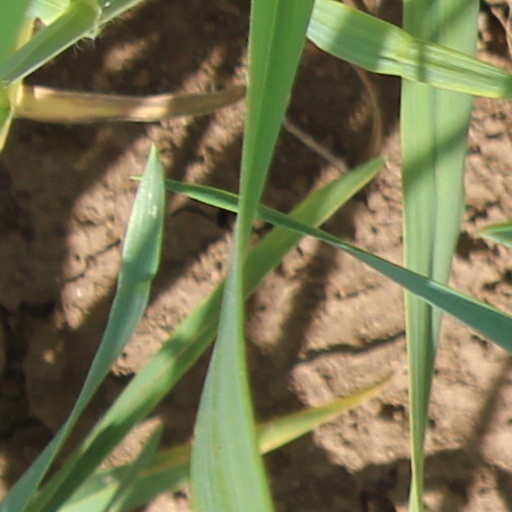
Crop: wheat